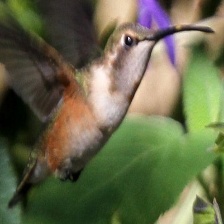
Species: LUCIFER HUMMINGBIRD
Scientific name: CALOTHORAX LUCIFER
ImageNet parent category: hummingbird